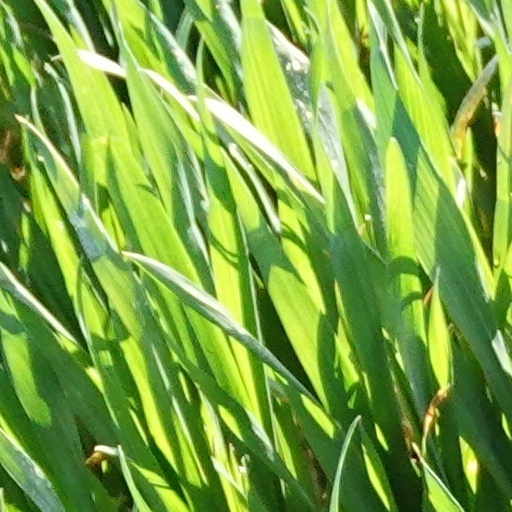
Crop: wheat